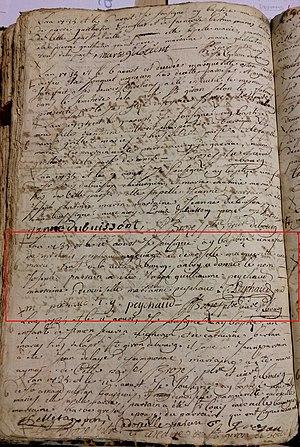
Acte de Baptême de Joseph-Guillaume Peychaud - Archives de Bourg (Gironde)
Le château Le Piat se situe à Tauriac dans le vignoble bordelais.